Yiddish literature

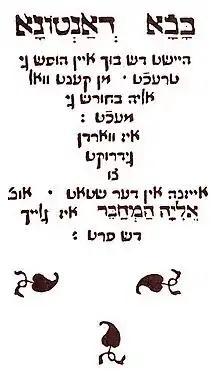
First edition of the Bovo-Bukh of 1507–1508, printed in 1541, the first non-religious Yiddish book. As the most popular chivalric romance in Yiddish, its name later passed into popular phrase as "bubbe meise"-"grandmother's tale"

Yiddish literature began with translations of and commentary on religious texts. (See article on the Yiddish language for a full description of these texts.) The most important writer of old Yiddish literature was Elijah Levita (known as Elye Bokher) who translated and adapted the chivalric romance of Bevis of Hampton, via its Italian version, Buovo d’Antona. Levita's version, called Bovo d'Antona, and later known with the title "Bovo-bukh", was circulated in manuscript from 1507, then published in Isny (Germany) in 1541. This work illustrates the influence of European literary forms on emerging Yiddish literature, not only in its subject but in the form of its stanzas and rhyme scheme, an adaptation of Italian ottava rima. Nonetheless, Levita altered many features of the story to reflect Judaic elements, though they rest uneasily with the essentially Christian nature of chivalry. (For a discussion of the tension between Christian and Jewish elements in the Bovo-bukh, see chapter two of Michael Wex’s "Born to Kvetch".)